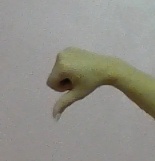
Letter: waw